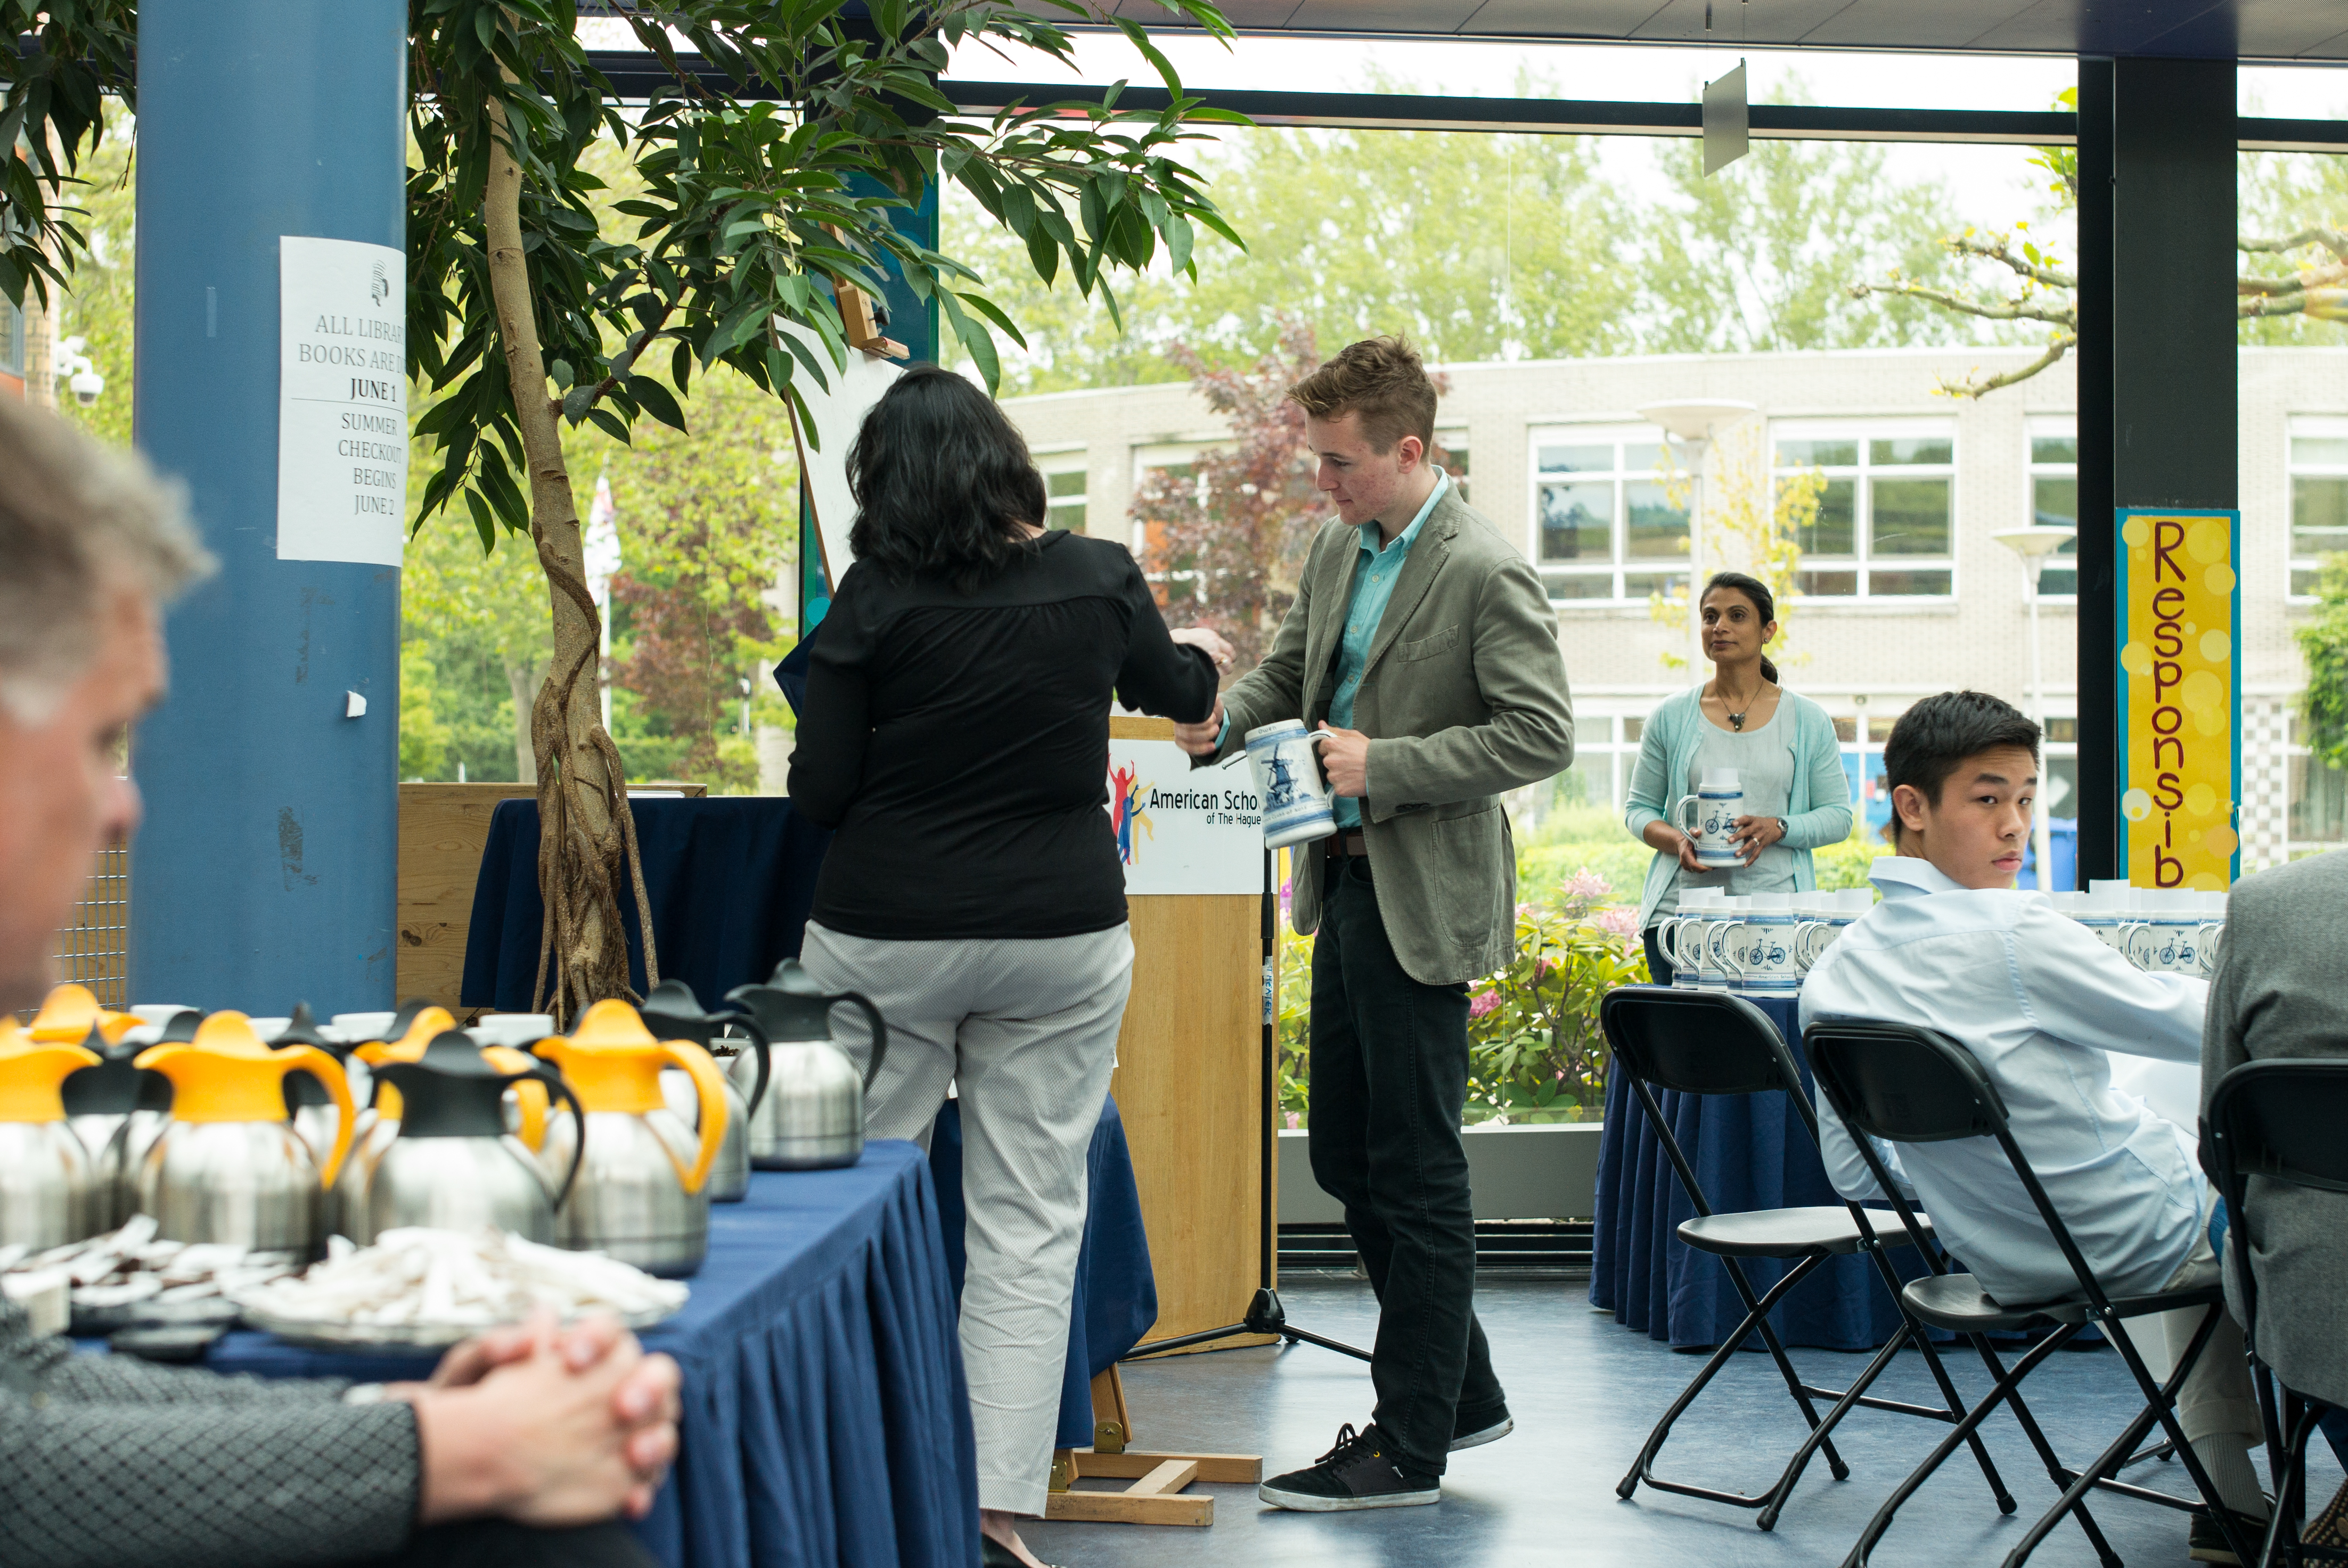
europe, meal, high, community, ash, lunch, holland, hague, netherlands, international, m, american, students, cap, 50, school, senior, leica, 240, summilux, wassenaar, graduation, gown, sense